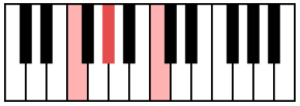
La tonalité de fa mineur se développe en partant de la note tonique fa. Elle est appelée F minor en anglais et f-Moll dans l’Europe centrale.